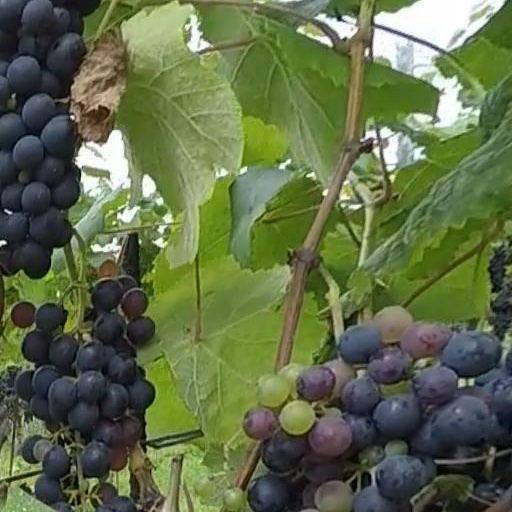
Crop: grape